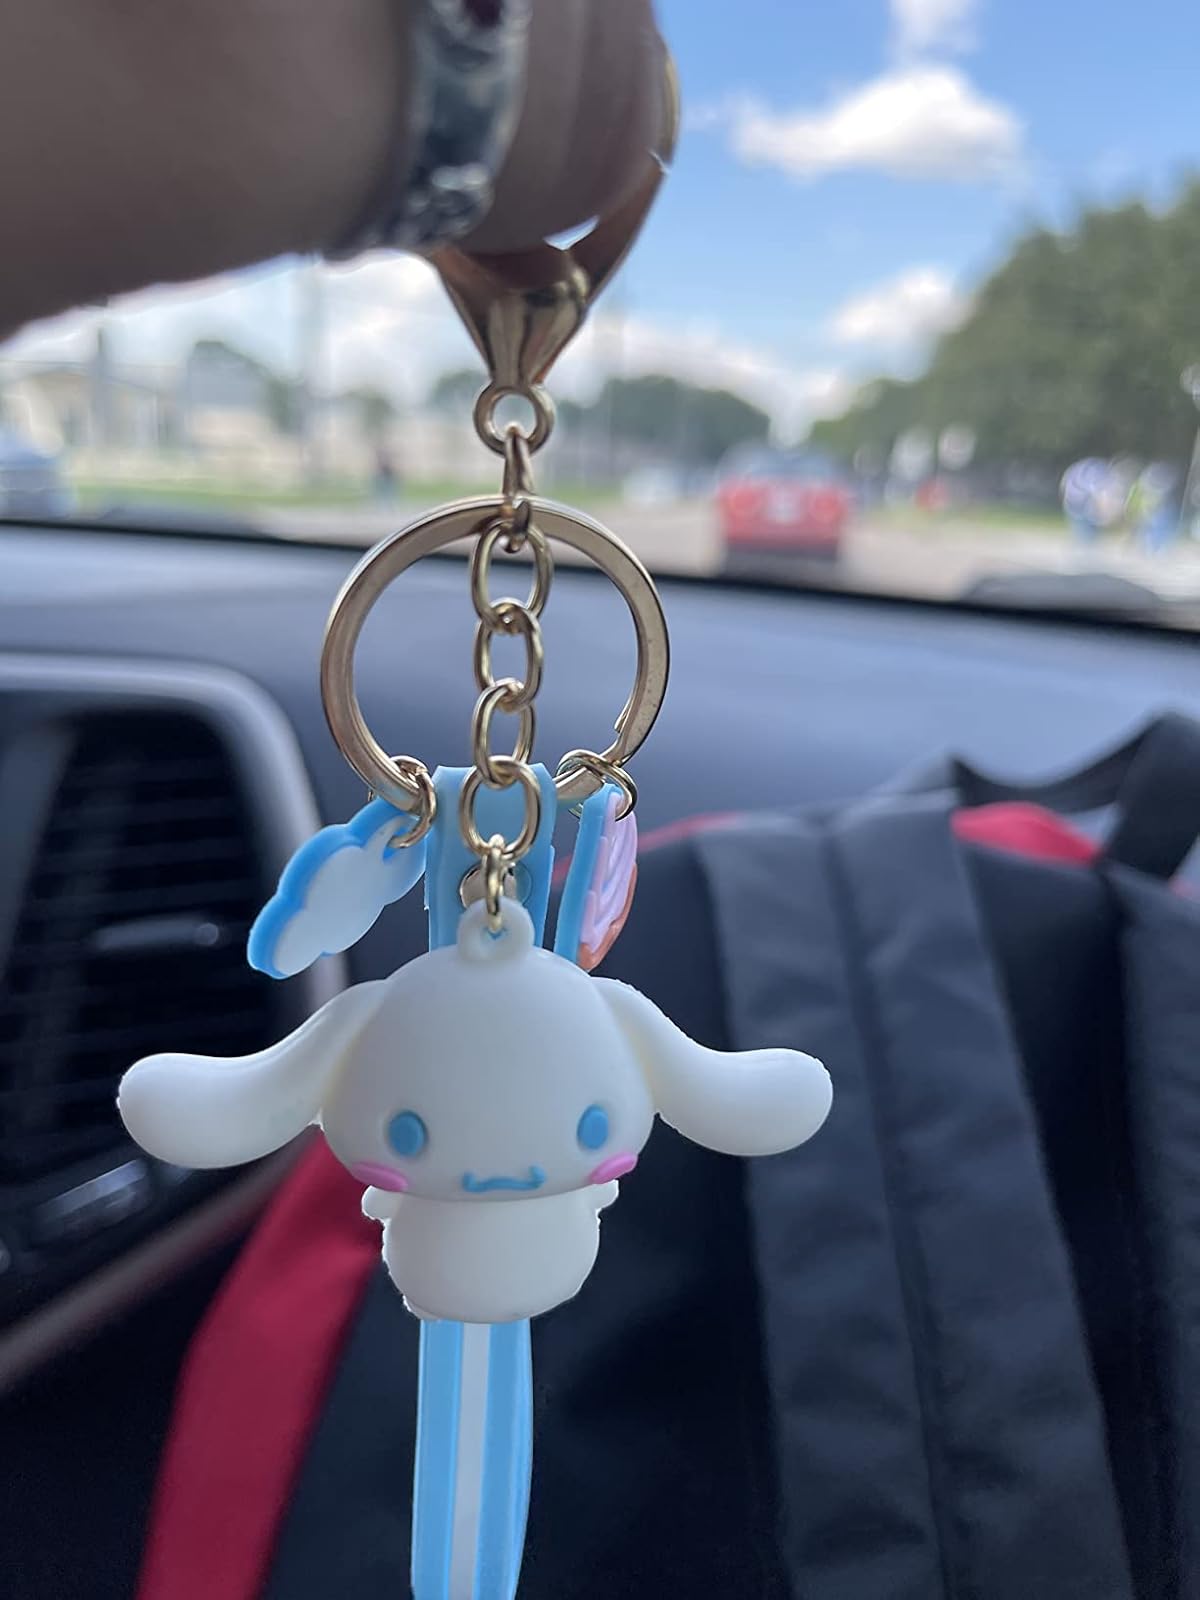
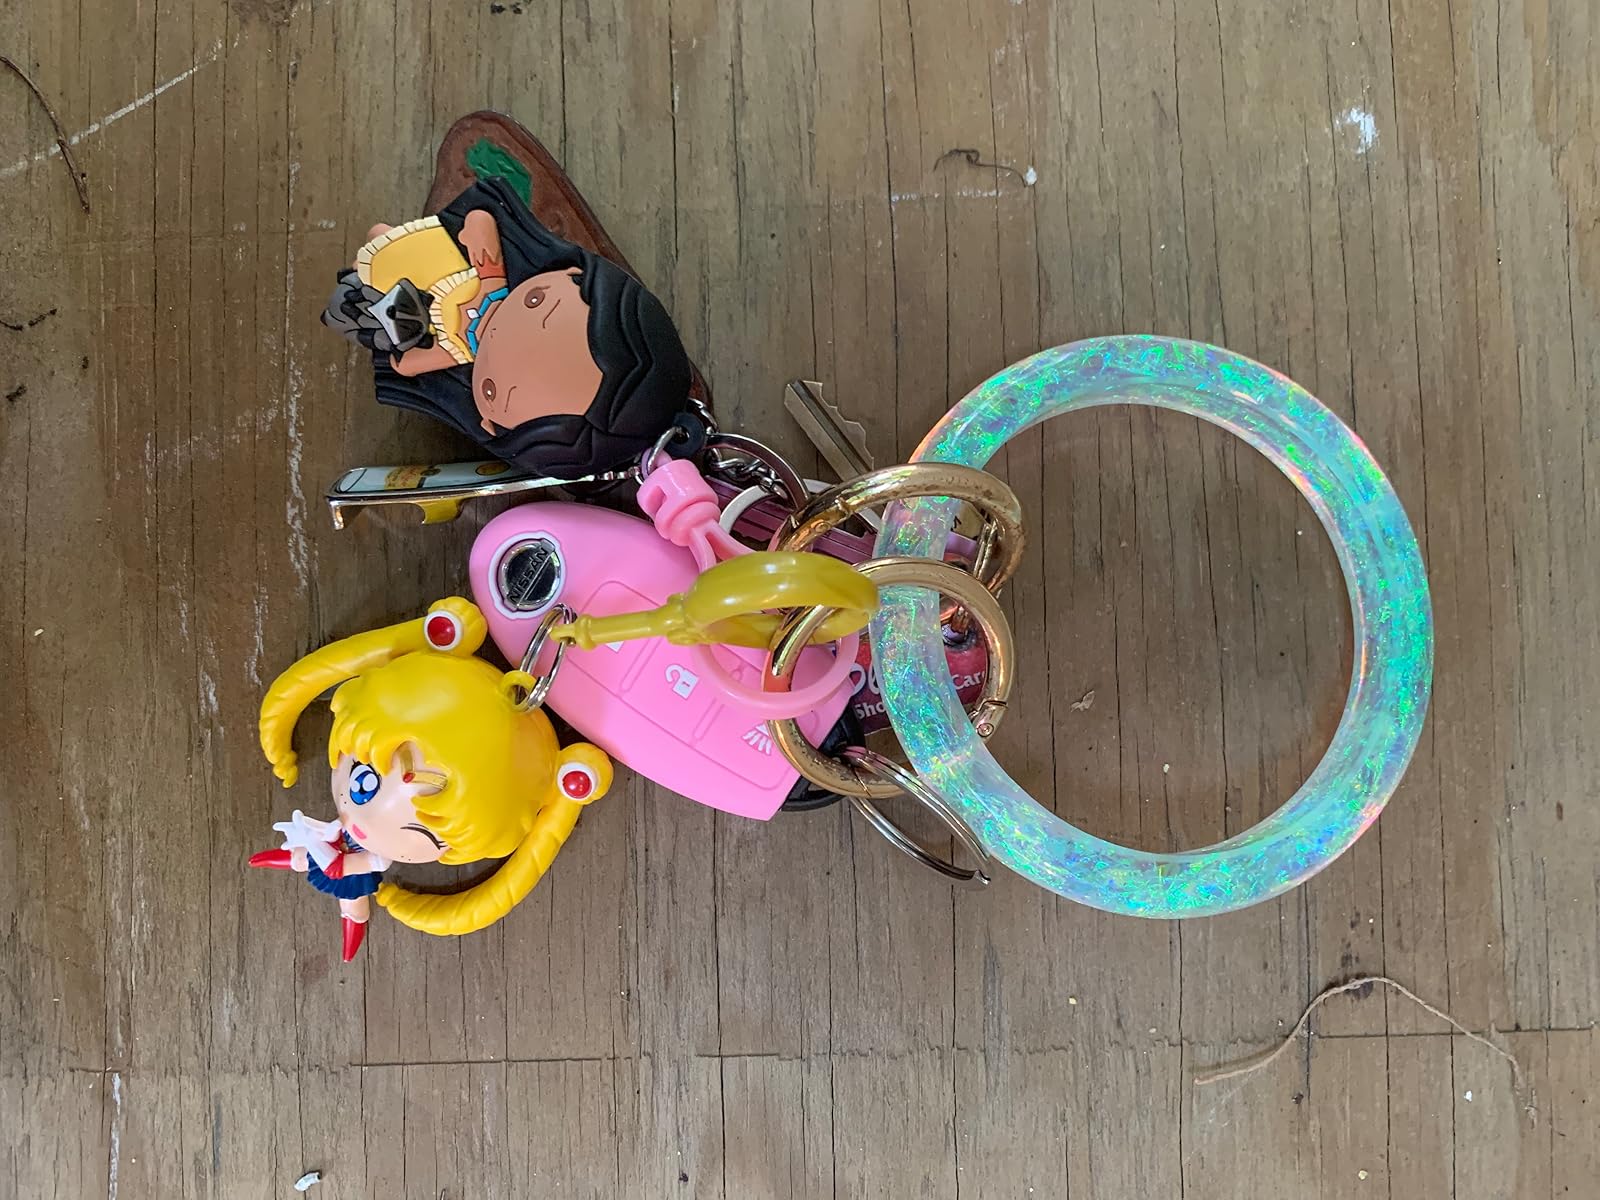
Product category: accessories_keychain
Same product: no